Skole Beskids National Nature Park

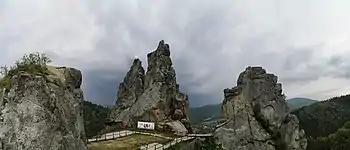
Hiking walkway, Tustan Hill Fort

The geology of the range is deep-sea sedimentary rocks of the Cretaceous and Paleogene ages - known as "flysch" - composed of sandstones, siltstones, argillites, limestones, and marls.